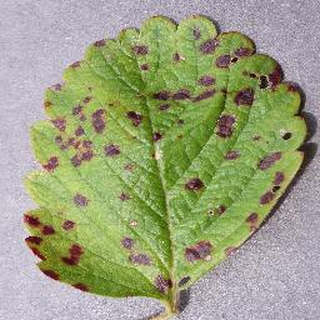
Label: strawberry_leaf_scorch